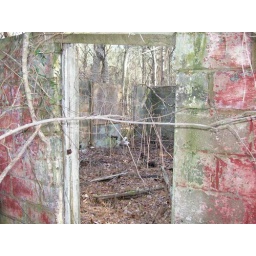
bathroom in motel office